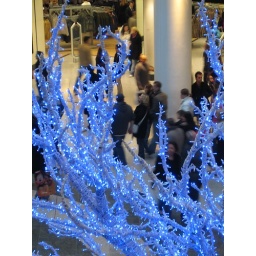
A lovely spangly blue tree in the Arndale centre, much improved on the odd purple sculptures of last year.